Dislocation avalanches

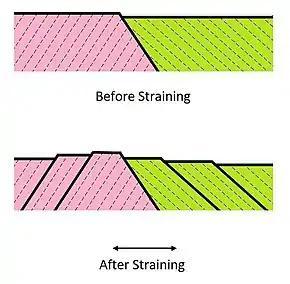
Slip bands formation near a grain boundary. The dashed lines stand for slip planes

Macroscopic plasticity are well-described by continuum model. Dislocations motions are characterized by an average velocity